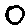
Label: 0